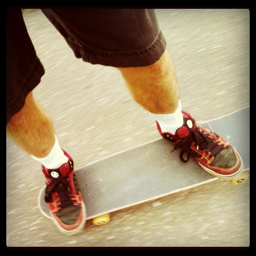
A man wearing red shoes stands on a skateboard.
A man is riding along on a skateboard performing a front lift.
A man riding a skateboard with red and black shoes.
The skateboarder has on red and black sneakers and is riding a skateboard.
A man is standing on its skateboard still.